It Comes at Night

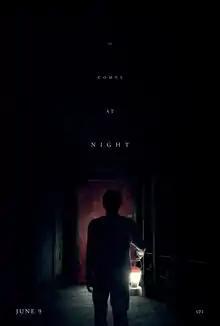
Theatrical release poster

It Comes at Night is a 2017 American psychological horror film written and directed by Trey Edward Shults. It stars Joel Edgerton, Christopher Abbott, Carmen Ejogo, Kelvin Harrison Jr., and Riley Keough. The film focuses on a family hiding in a forest as the Earth is taken over by a highly contagious disease.